Carissa Etienne

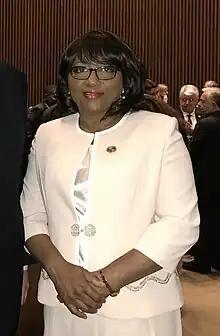
Etienne in 2018

Carissa Faustina Etienne (2 November 1952 – 1 December 2023) was a Dominican public health expert. She served as the director of the Pan American Health Organization (PAHO) and regional director for the Americas of the World Health Organization (WHO) (2018–2023). Up to her death, she was in her second five-year term as PAHO director, having been re-elected by the PAHO member states during the Pan American Sanitary Conference in September 2017. In January 2018, she was named Regional Director for the Americas for WHO by its Executive Board based in Geneva. She was an advocate for universal health coverage.